Billy Butlin

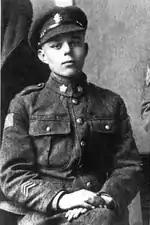

were cut short by the outbreak of World War II. Butlin used the war to his advantage, persuading the MoD to complete the Filey Holiday Camp and construct two more camps in Ayr and Pwllheli as training camps which he reclaimed when the war was over. In the post-war boom, Butlin opened four more camps at Mosney, Bognor Regis, Minehead and Barry Island as well as buying hotels in Blackpool, Saltdean, and Cliftonville.